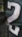
Number: 2